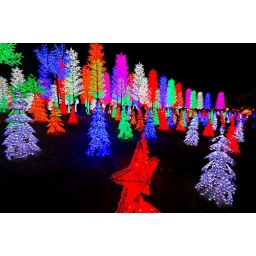
LED small christmas tree in front of LED forest